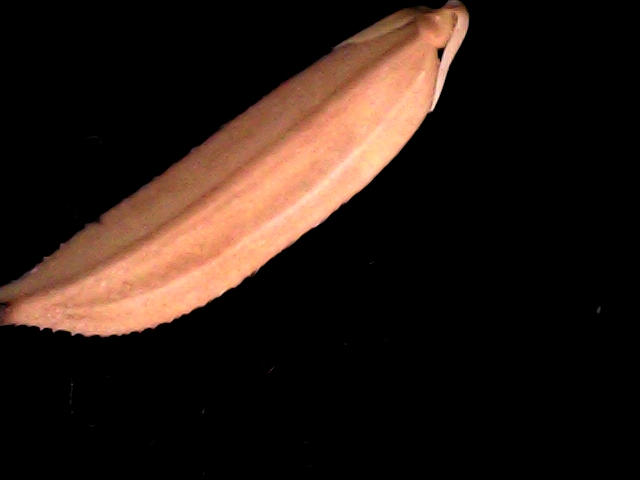
Rice variety: BD70